Jean-Philippe (film)

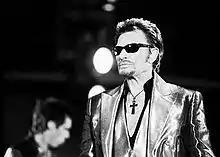
Johnny Hallyday (2003)

Jean-Philippe is a 2006 French film co-written and directed by Laurent Tuel and starring Fabrice Luchini, alongside Johnny Hallyday as a fictional version of himself.